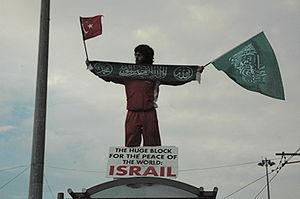
Cet article expose les réactions de différents pays à l'abordage de la flottille pour Gaza survenu le 31 mai 2010.